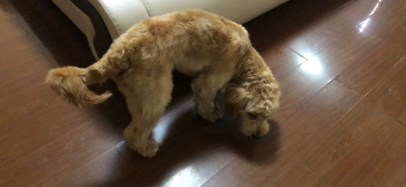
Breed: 5355-n000126-golden_retriever